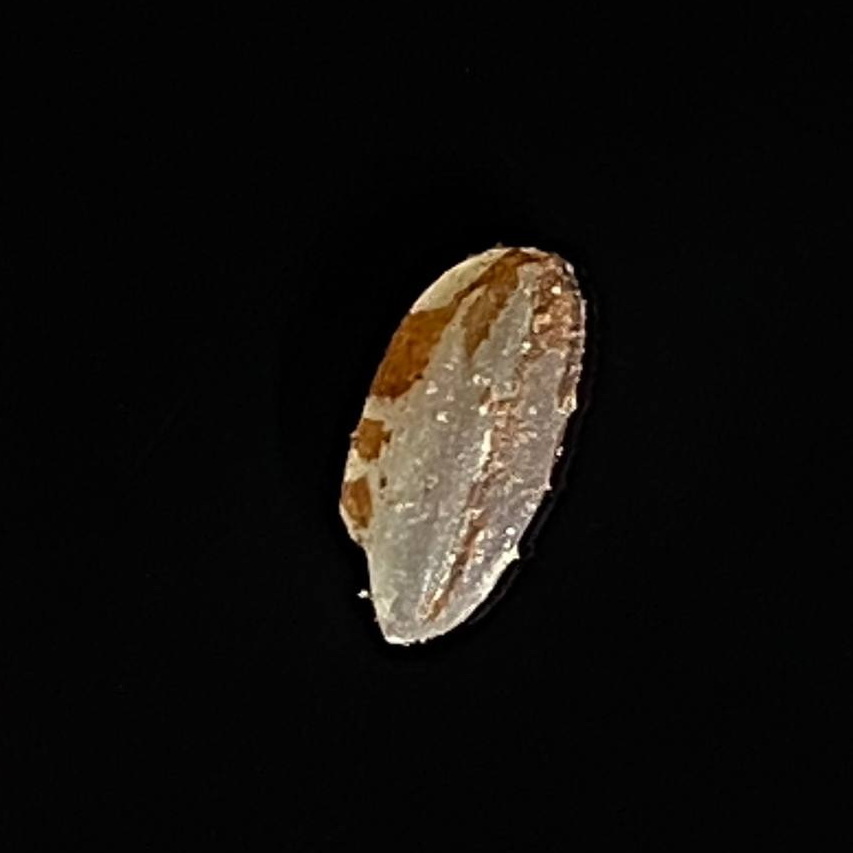
Rice variety: Lal_Aush